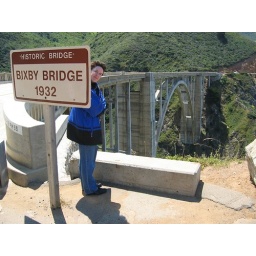
Jane at the Bixby Bridge, California. This is where a car parachuted off the bridge in the movie &amp;quot;XXX&amp;quot;